Question: How many pizzas are shown?
Tambaya: Fiza guda nawa aka nuna?
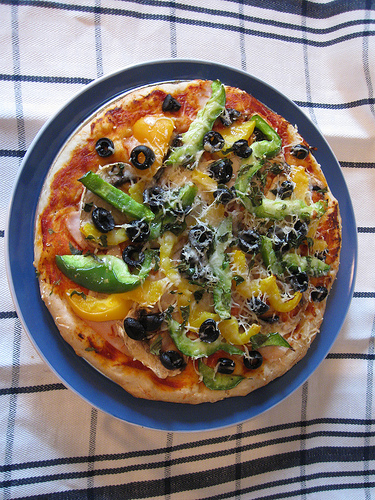
Answer: 1
Amsa: 1